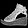
Label: Sandal